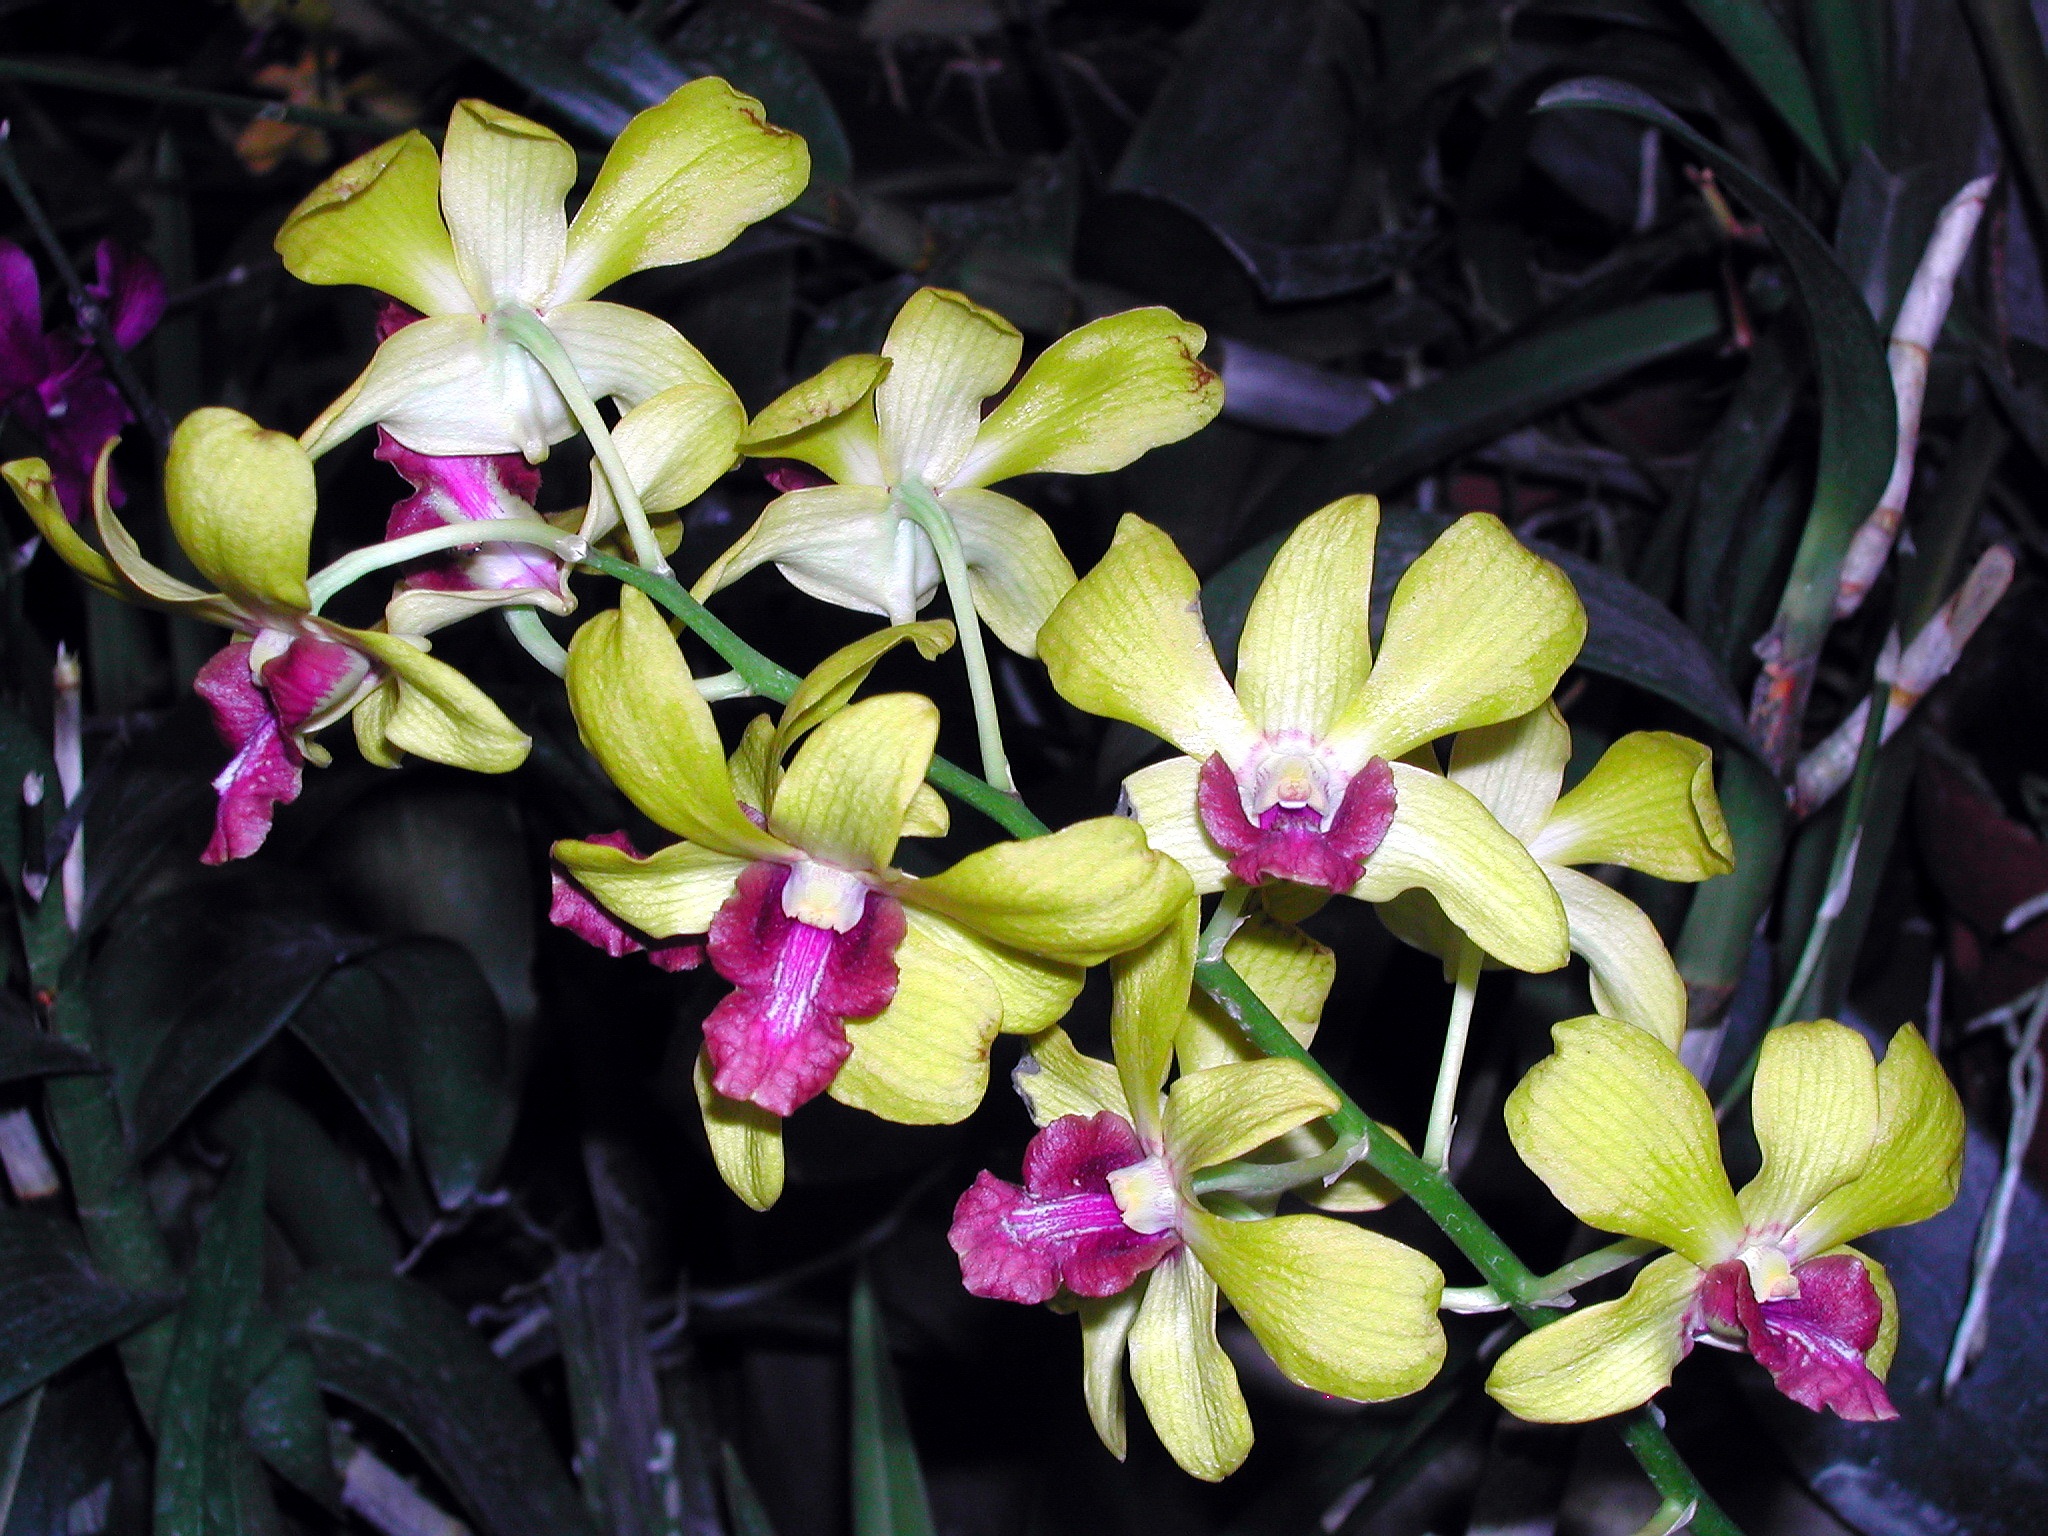
plant, flower, petal, botany, flora, greenhouse, orchid, flowers, orchids, sri lanka, macro photography, flowering plant, cattleya, epidendrum, dendrobium, land plant, moth orchid, christmas orchid, cattleya labiata, phalaenopsis equestris, laelia